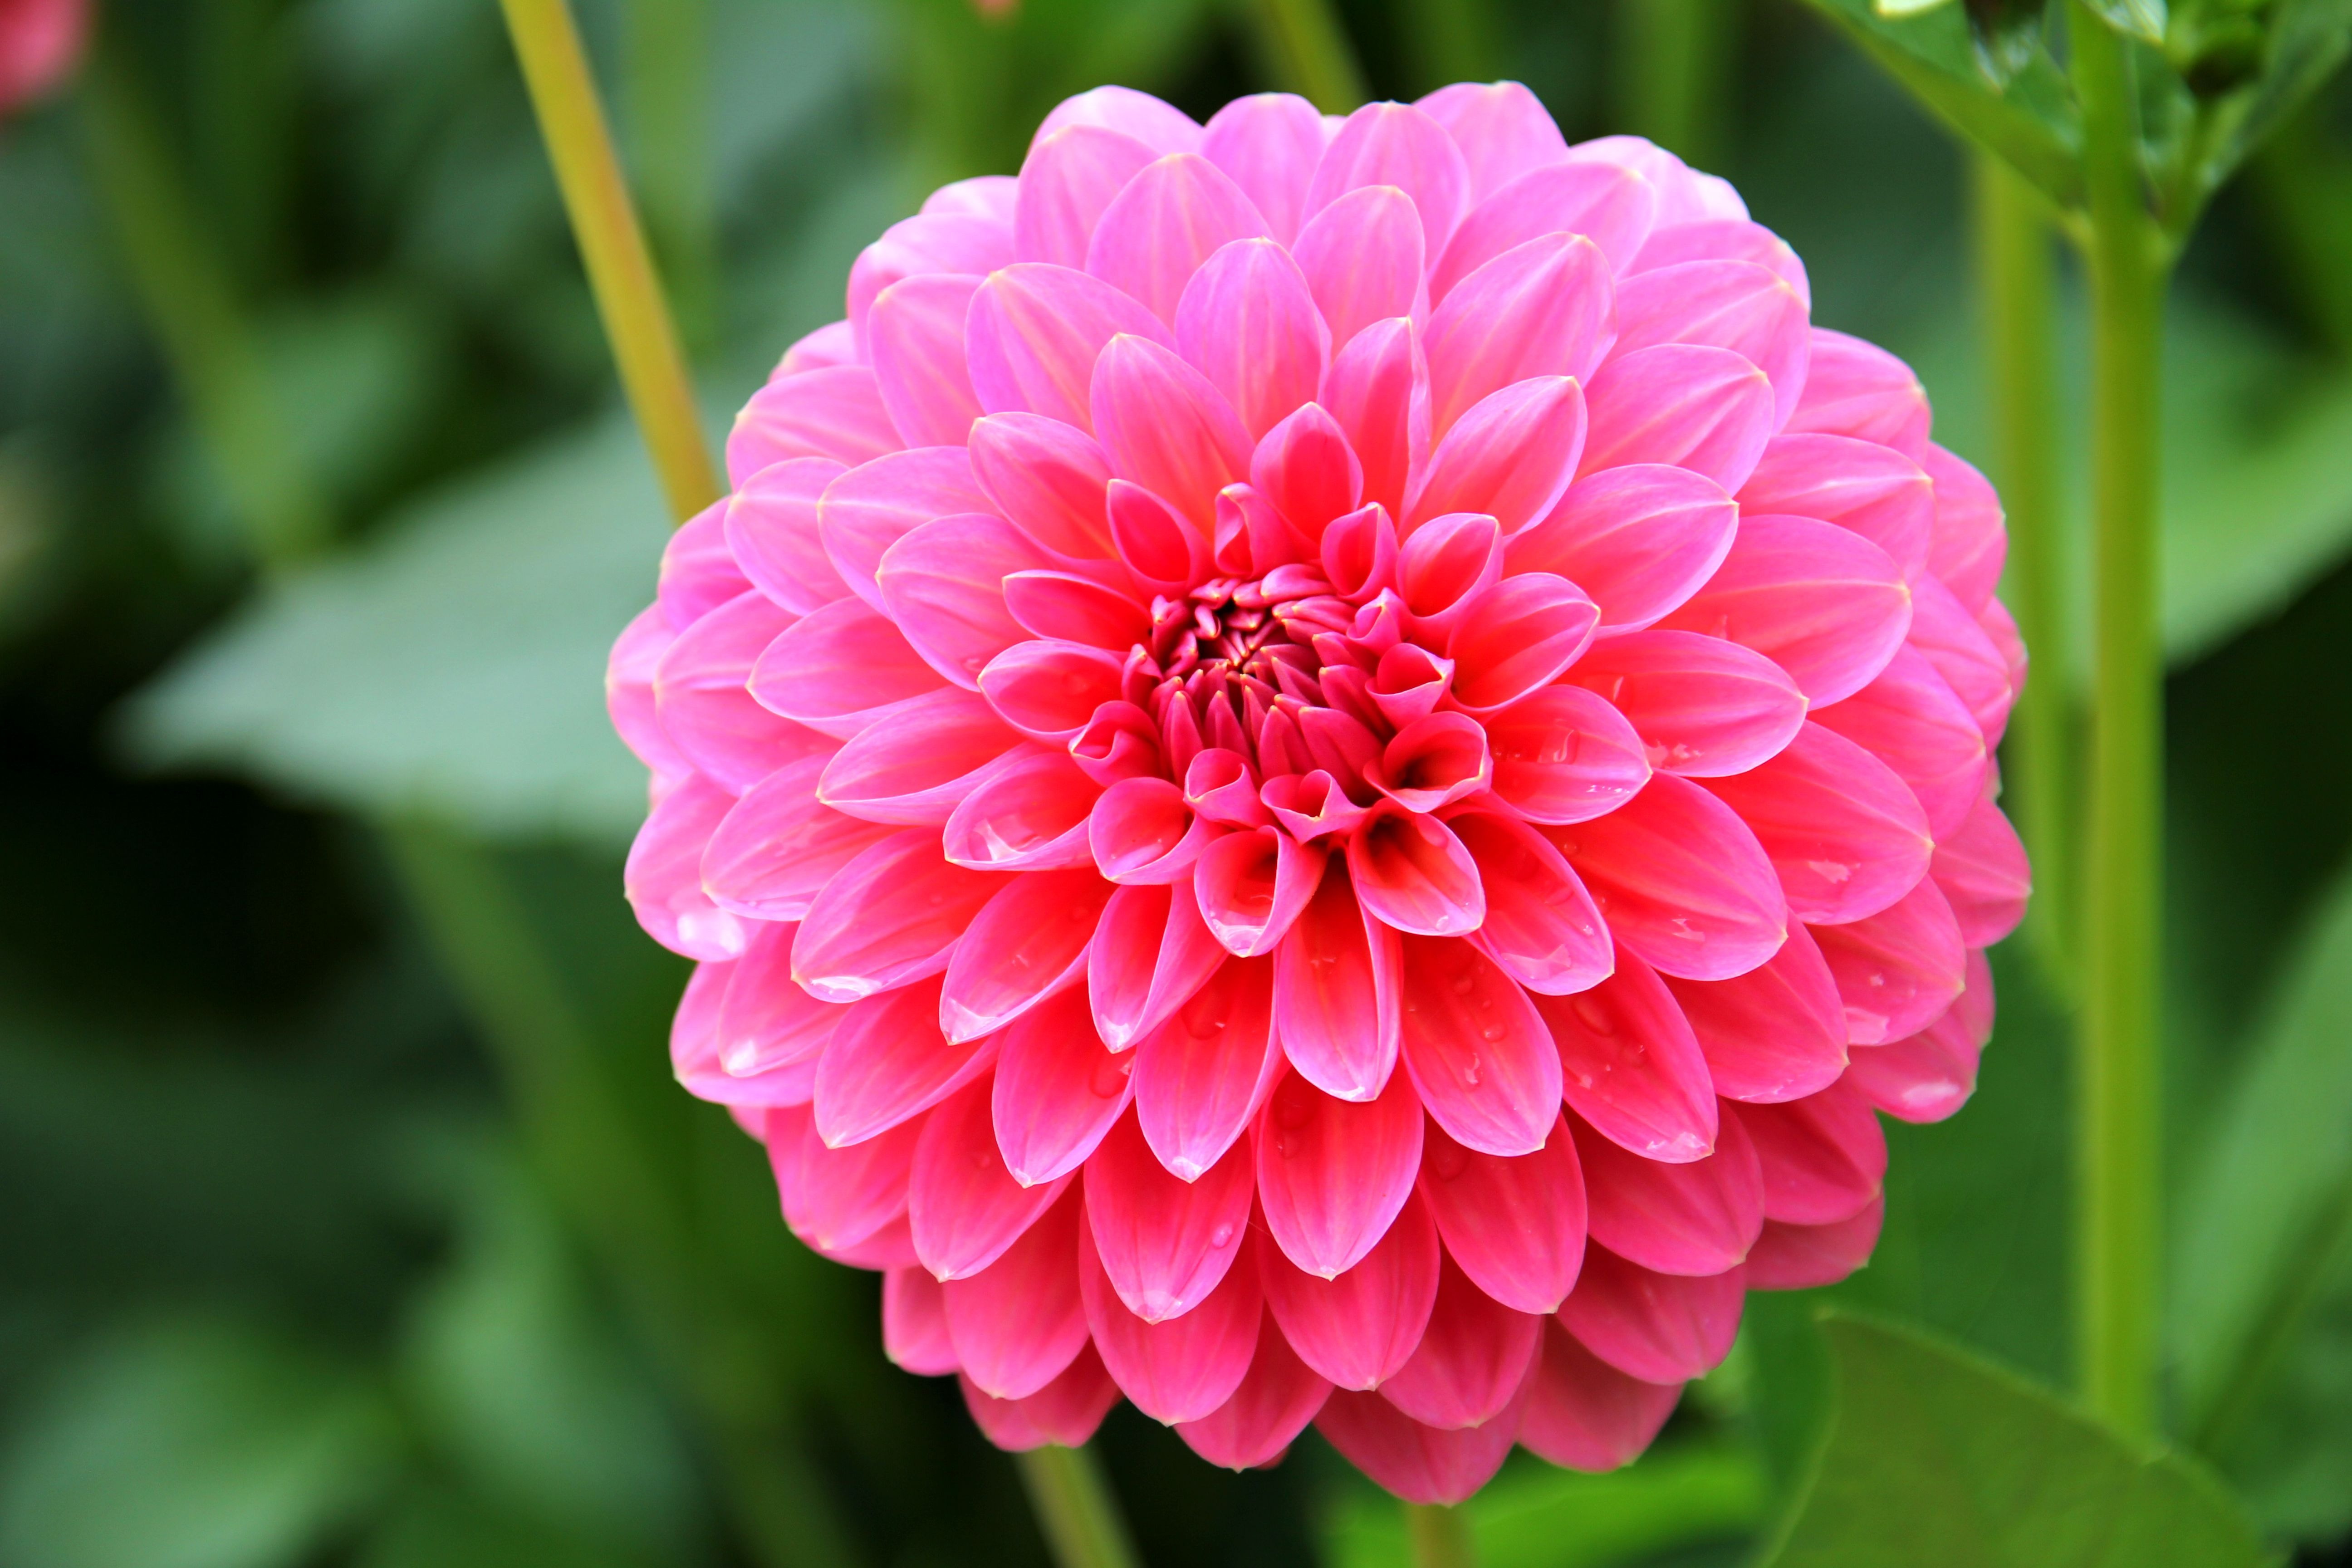
blossom, plant, flower, petal, bloom, autumn, botany, pink, flora, dahlia, macro photography, flowering plant, daisy family, annual plant, plant stem, land plant